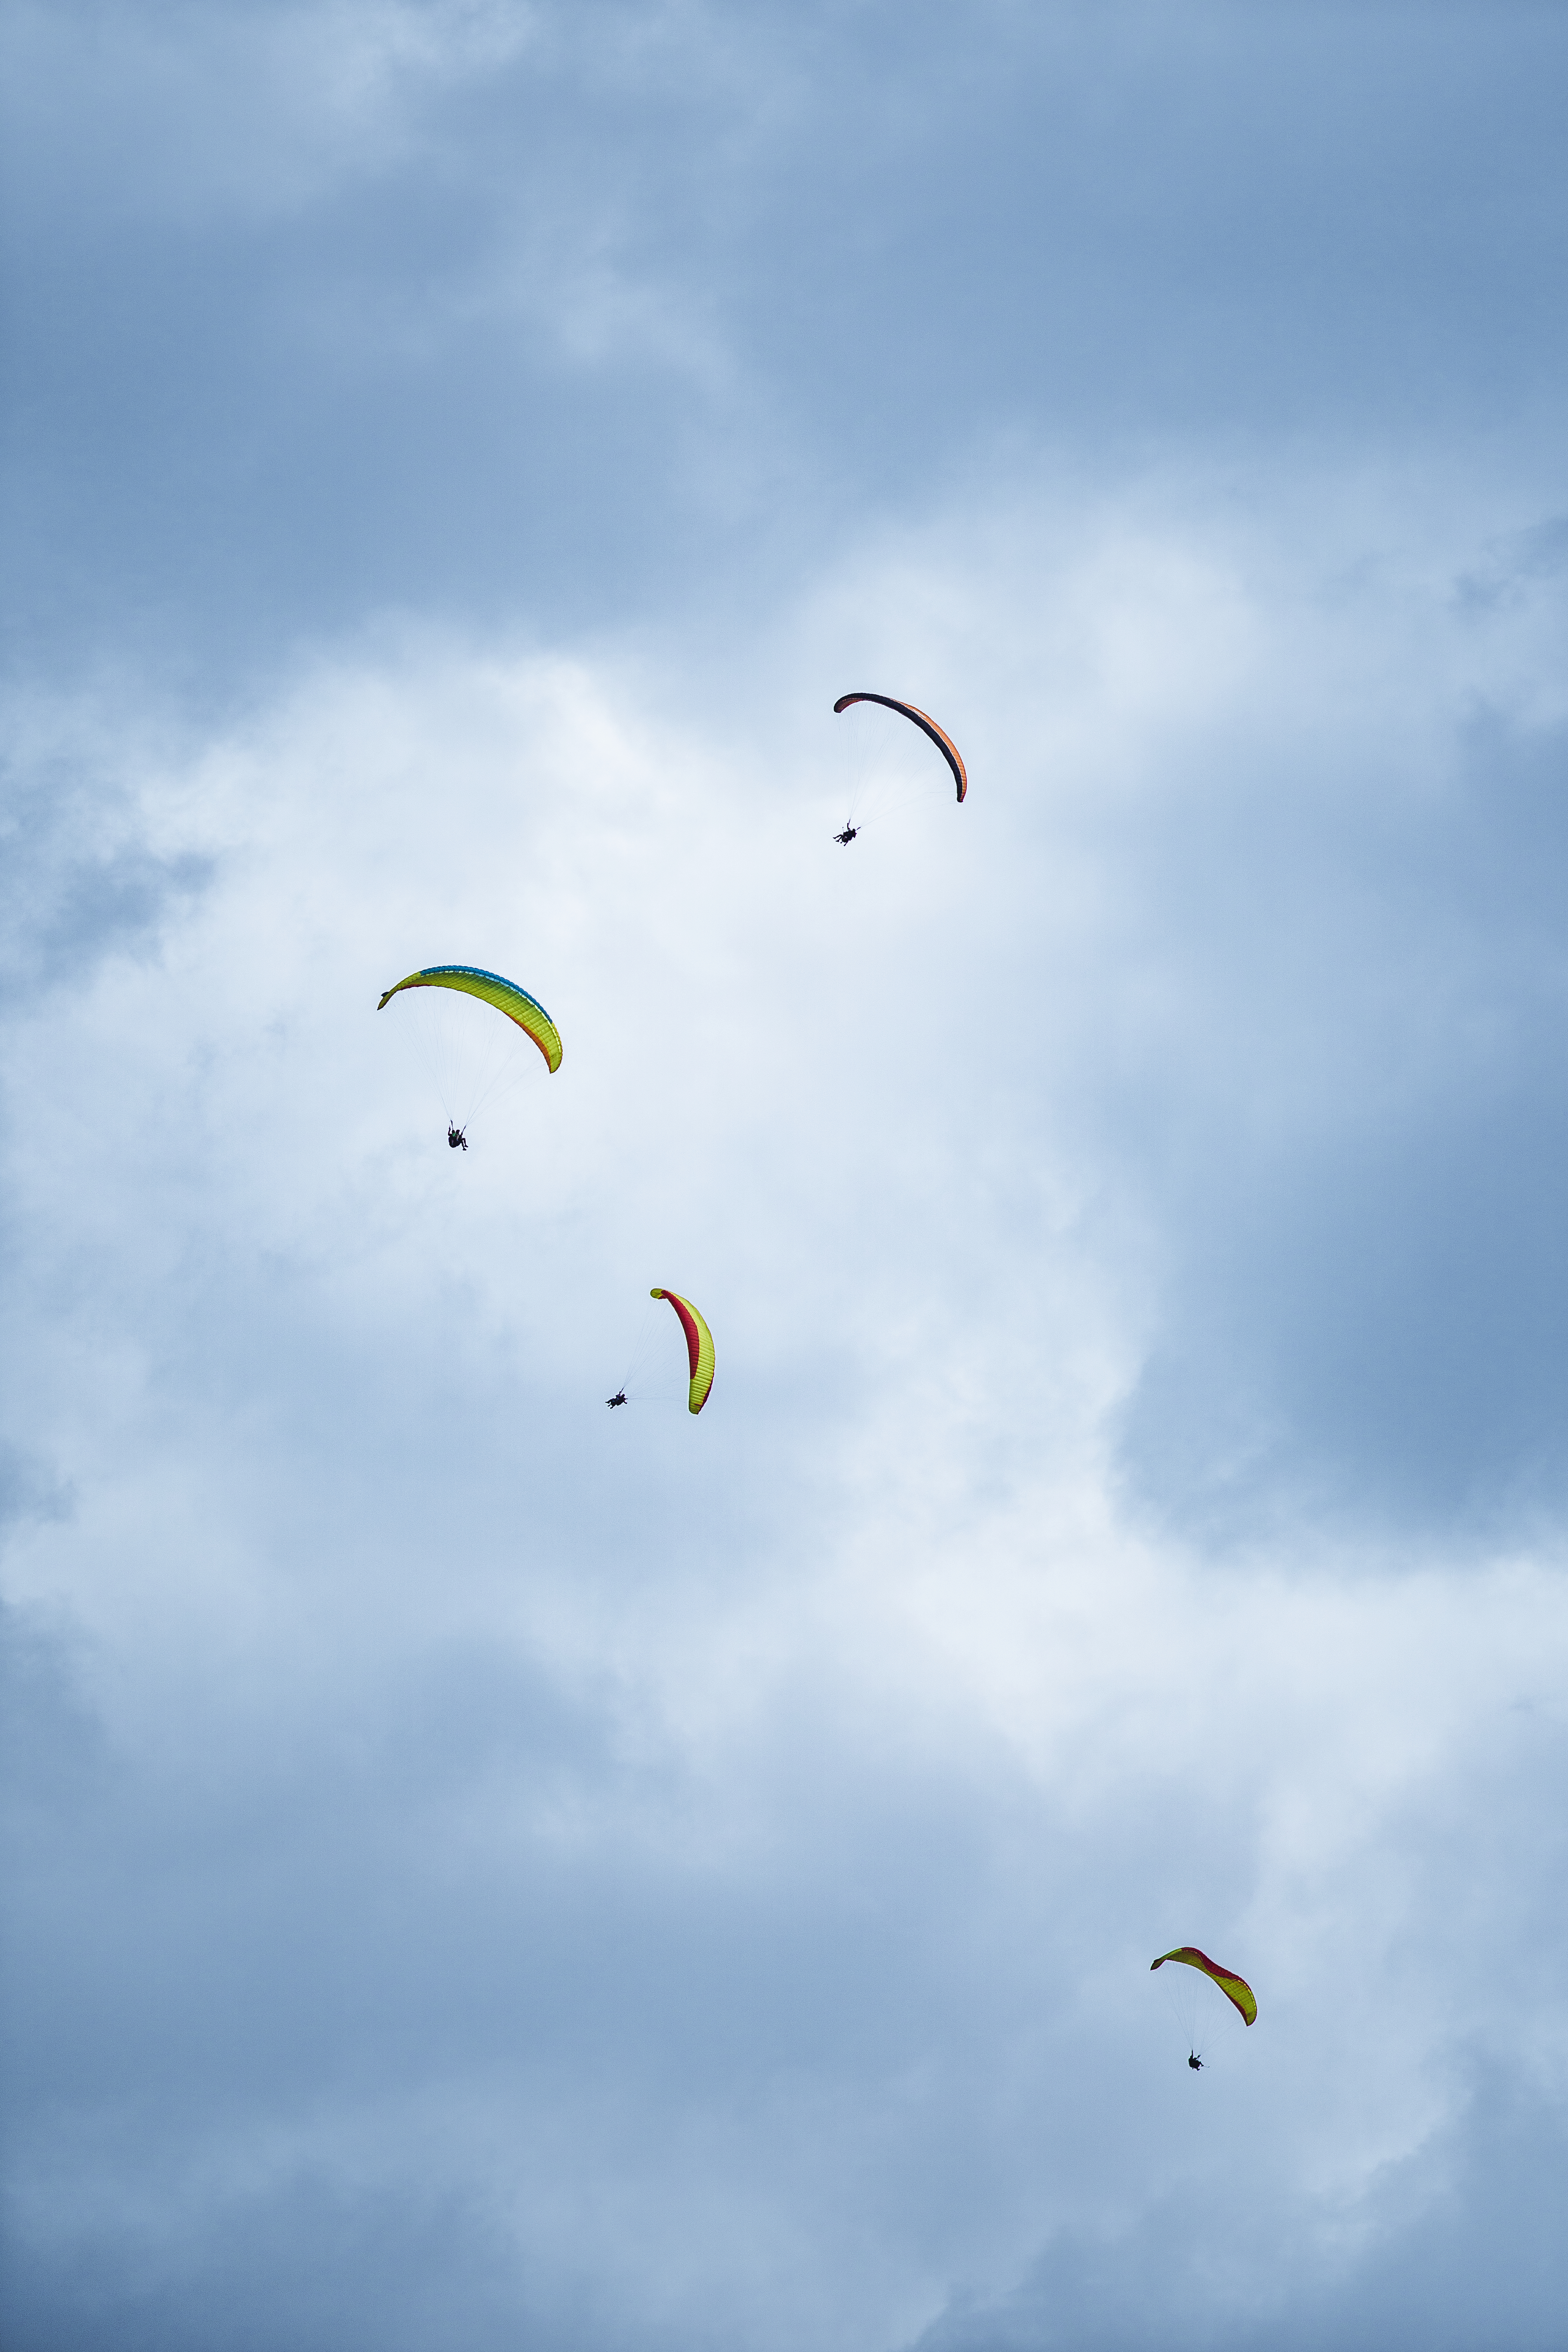
natural, paragliding, sky, parachute, parachuting, air sports, cloud, extreme sport, daytime, windsports, wind, horizon, atmosphere, kite sports, vacation, landscape, sports equipment, paratrooper, meteorological phenomenon, hill, flight